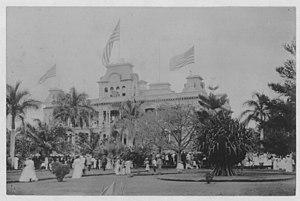
Liliʻuokalani, née Liliʻu Loloku Walania Kamakaʻeha le 2 septembre 1838 à Honolulu, et morte le 11 novembre 1917 dans la même ville, est une reine du Royaume d'Hawaï, dernière souveraine du pays de janvier 1891 à janvier 1893, avant le renversement de la monarchie par une coalition soutenue par les États-Unis. Malgré la brièveté de son règne, cette souveraine qui a défendu la monarchie ainsi que le peuple a marqué les esprits et la communauté hawaïenne.